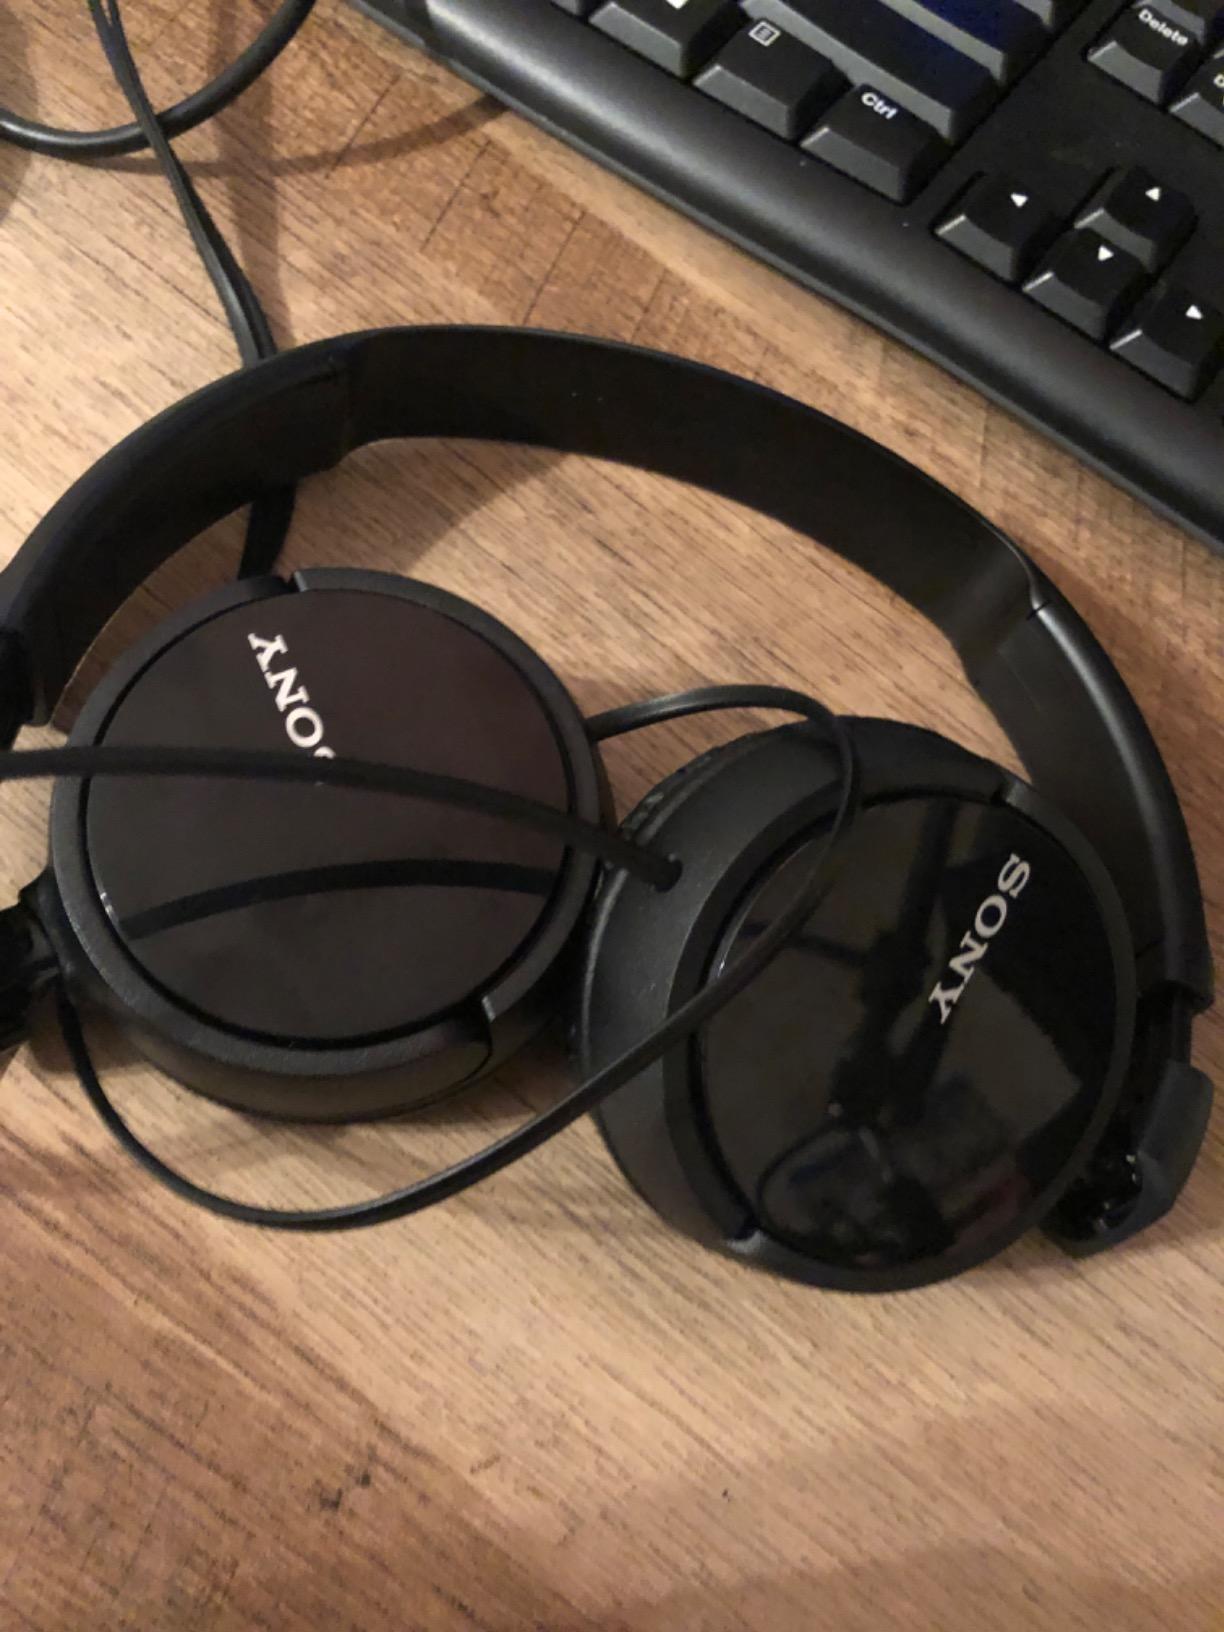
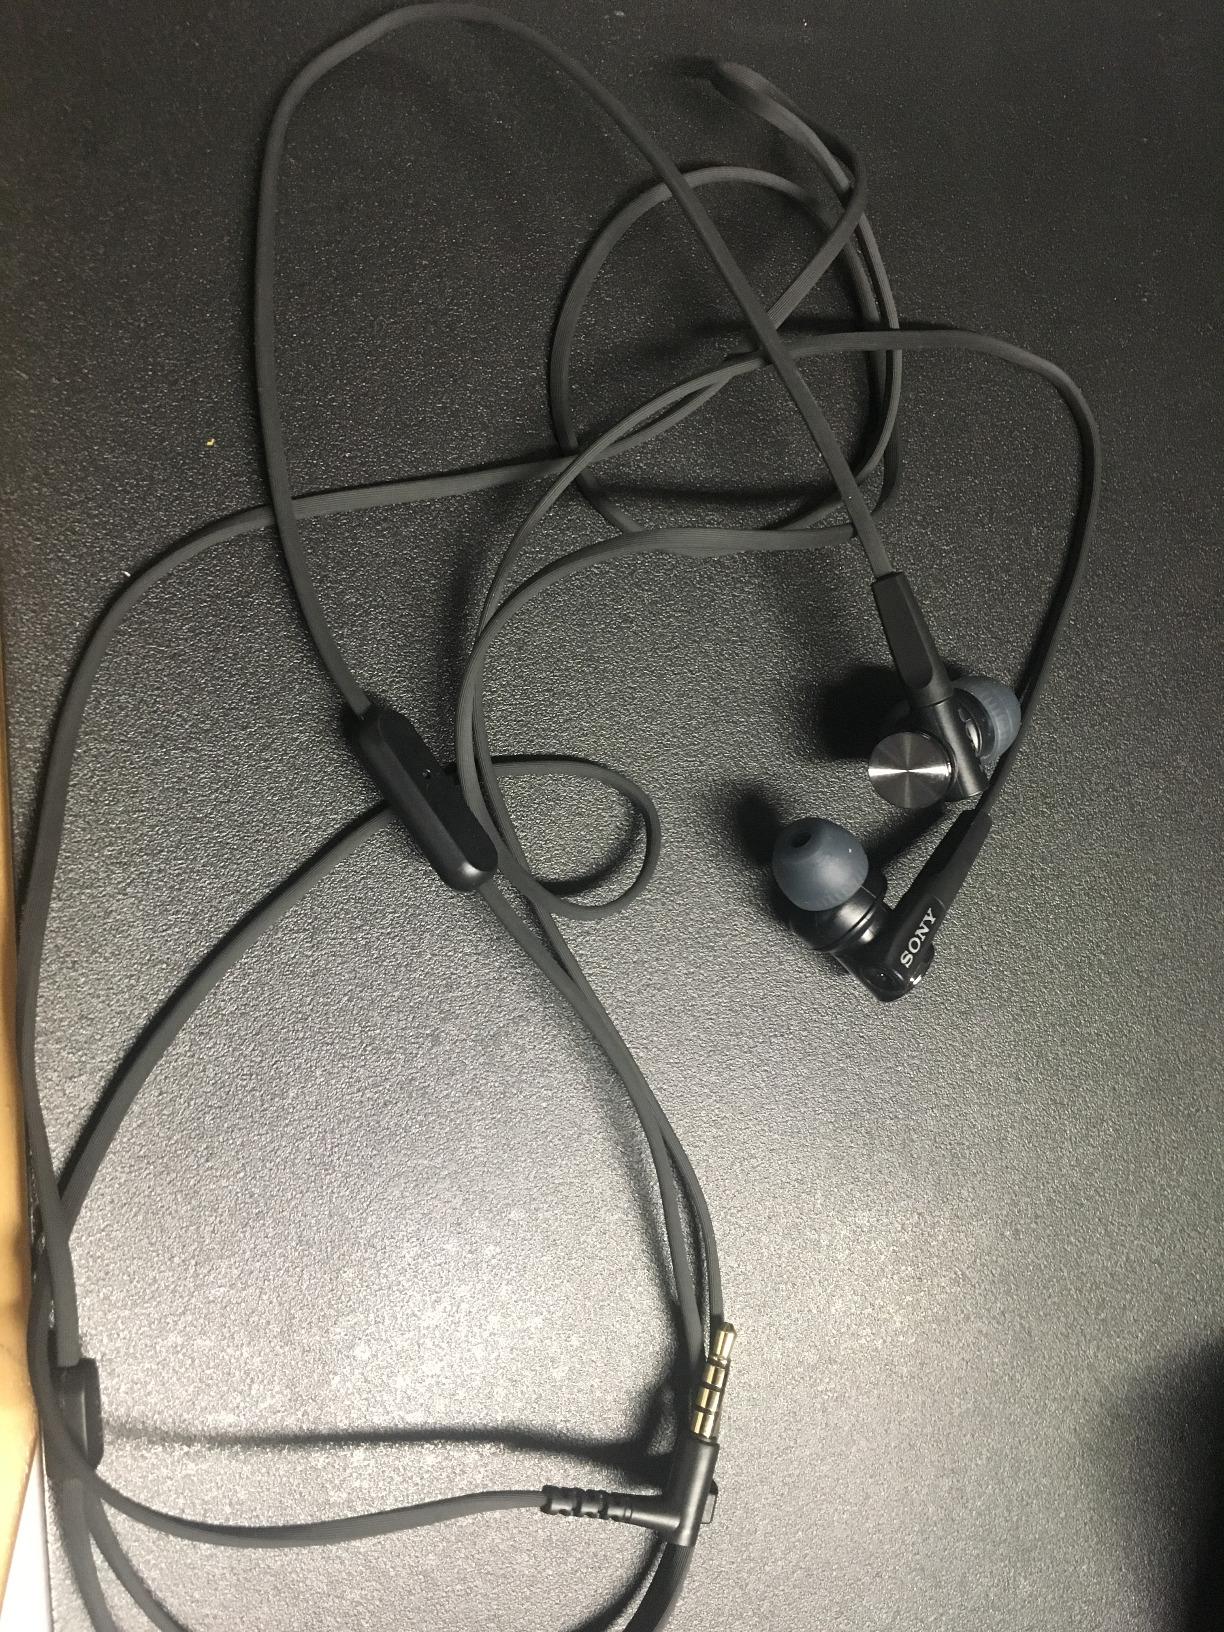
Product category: headphones
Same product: no